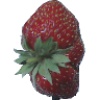
Label: strawberry_wedge